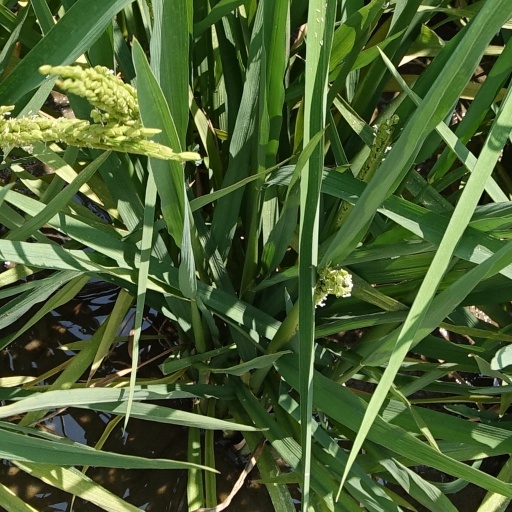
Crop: rice